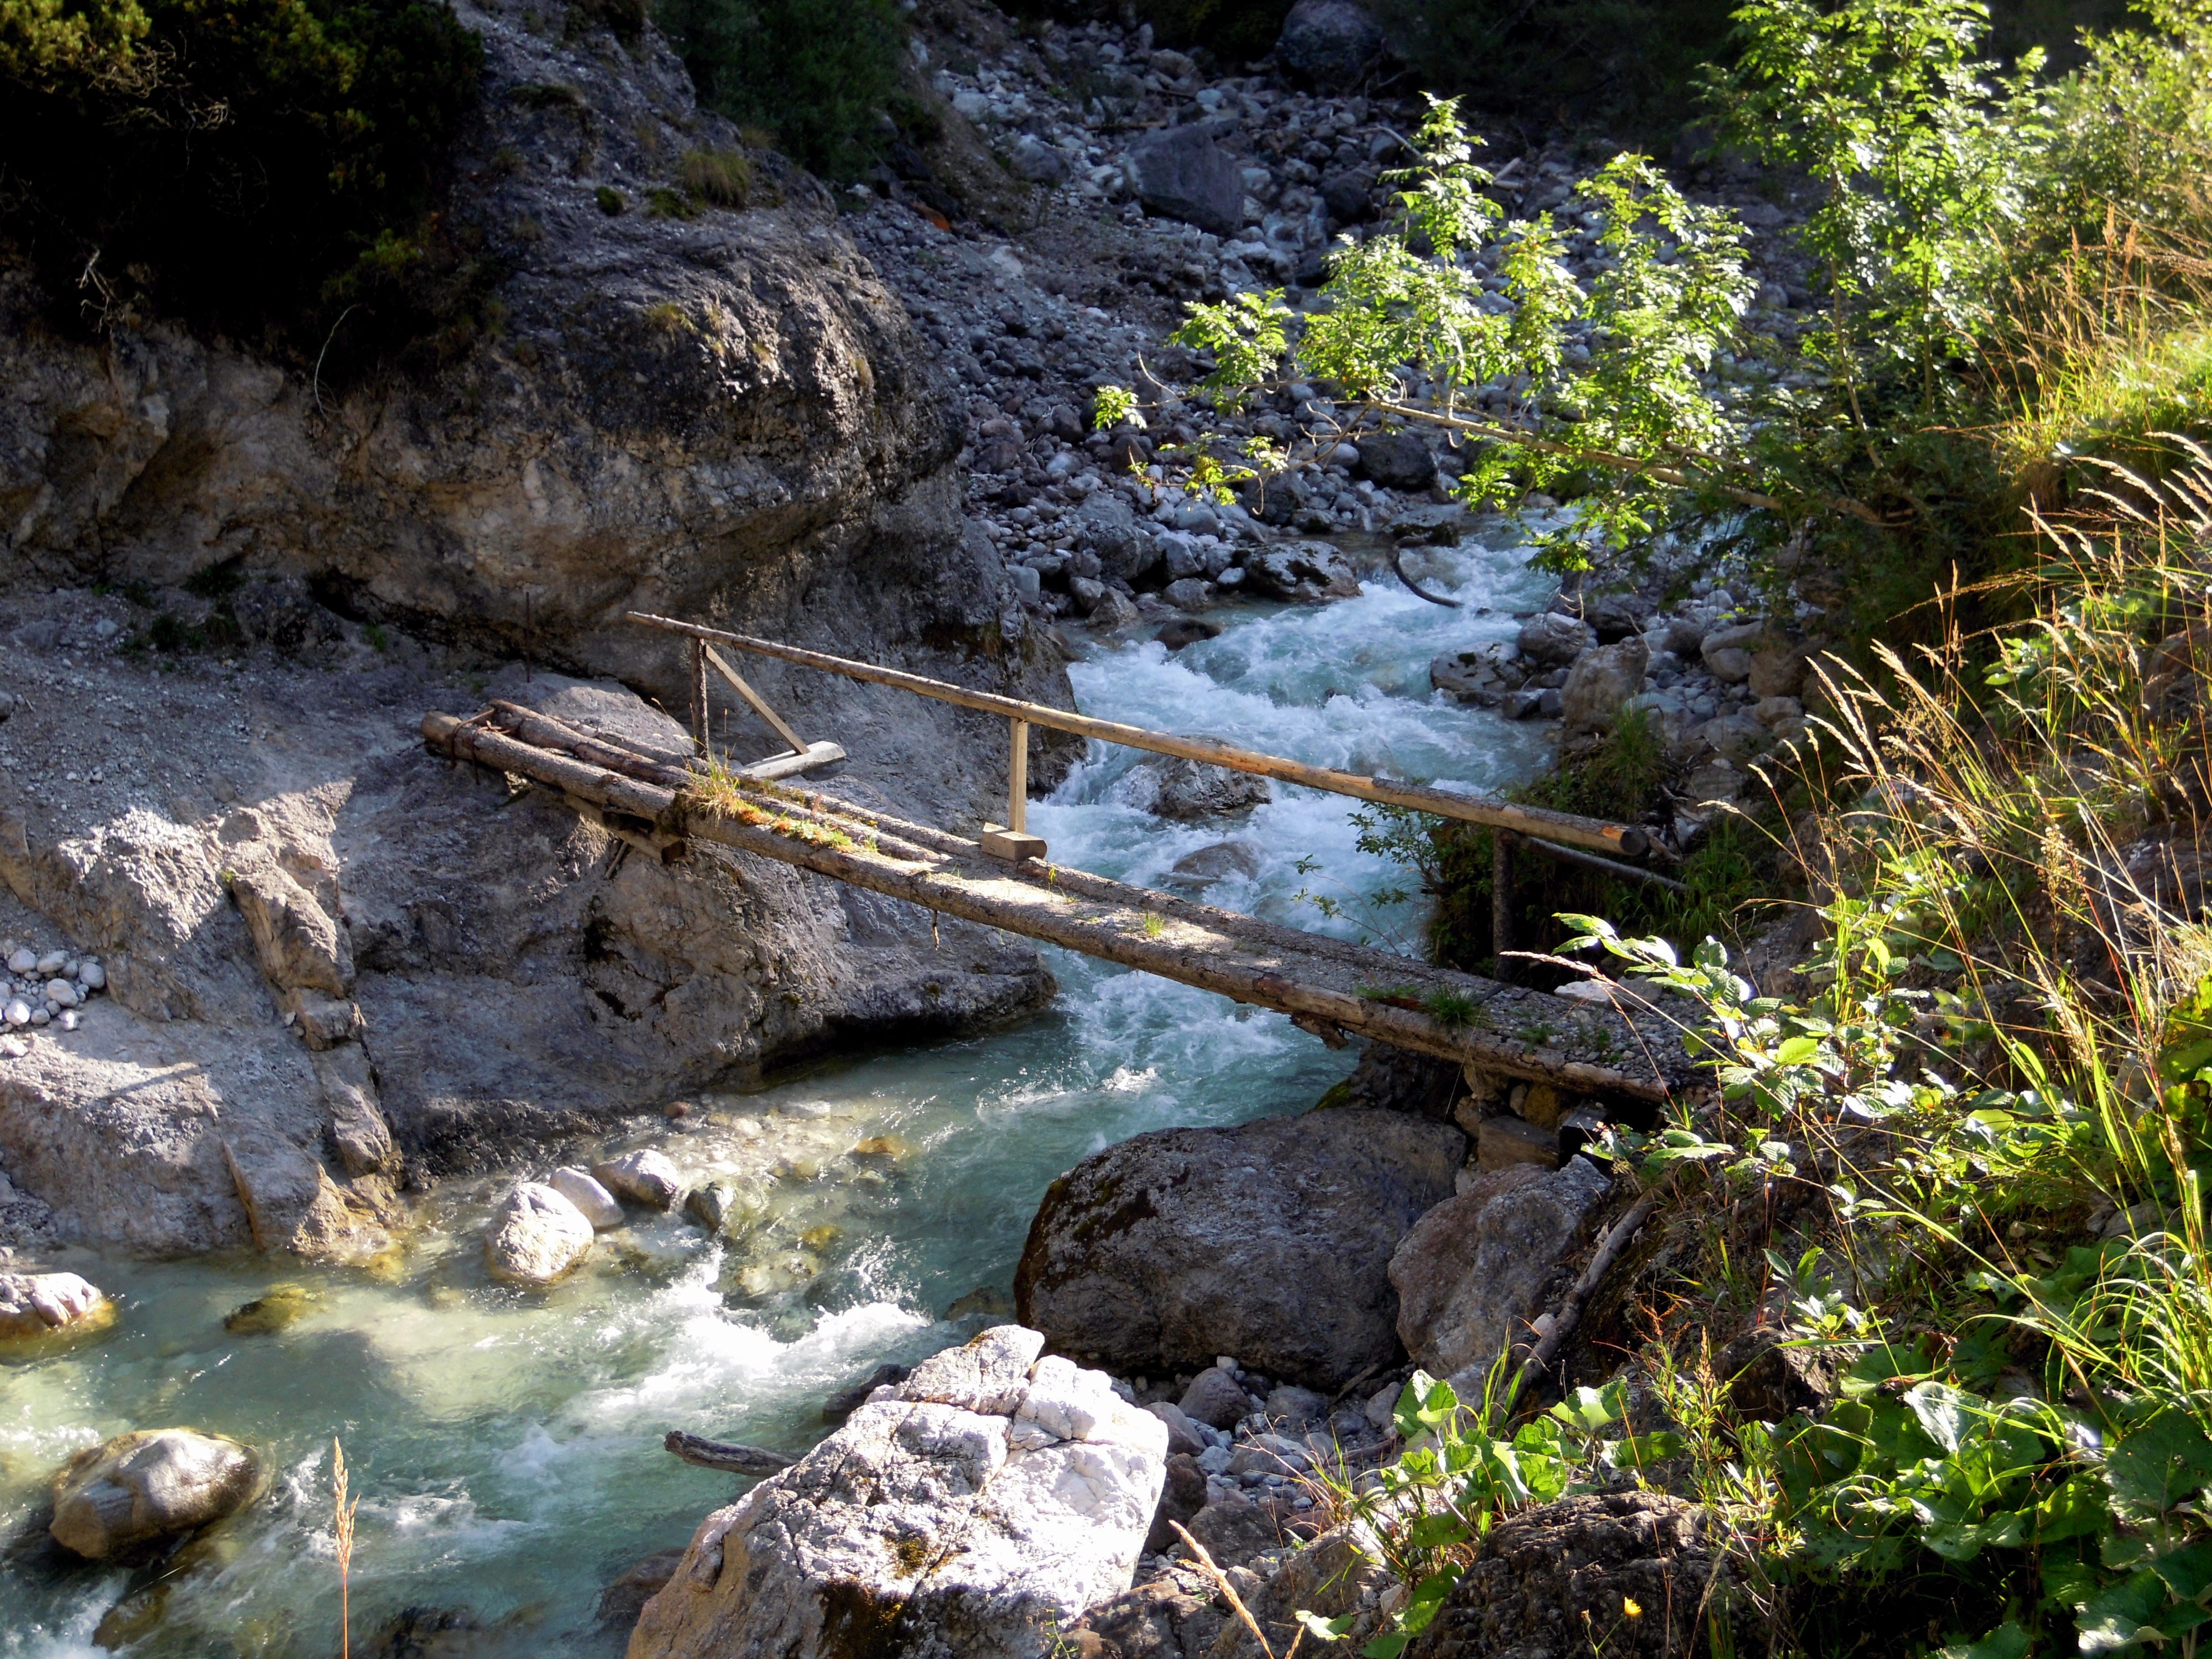
water, forest, rock, waterfall, creek, wilderness, trail, river, web, stream, rapid, body of water, transition, ravine, bach, white water, water feature, watercourse, wooden bridge, landform, mountain stream, book white ditch